Architecture of Fremantle Prison

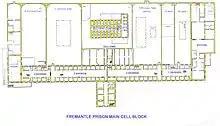
Main Cell Block internal arrangement

Based on the English Pentonville Prison design model of Joshua Jebb, the site's key feature, the Main Cell Block, was designed by the Comptroller of Convicts Captain Henderson, and completed in 1859. Designed to hold up to 1000 prisoners, it is long and four storeys high, the longest and tallest cell range in Australia. It was constructed by convicts in the 1850s, and there have been few changes since that time. The 1859 main cell block has an impressive facade and is built of limestone ashlar blocks quarried from the site. It is significant for the ways in which its scale, position in the precinct, simplicity, material and near pristine character ensures that it is the focal and dominating feature of the prison; the evidence of its fabric, internal configuration and spaces reveals its functioning as a convict depot and subsequent prison and its atmosphere. It has come to symbolise the imperial convict era in colonial Western Australia.